Platinum Jubilee of Elizabeth II

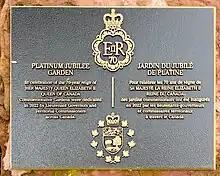
The plaque for the Platinum Jubilee Garden at Government House in Charlottetown, Prince Edward Island

Across England, Jubilee-themed woolly postbox toppers appeared in towns and villages. St Mary's Church, Stogumber in Somerset was covered in more than 2,000 textile flowers for the occasion. The flowers were knitted, crocheted and sewn by volunteers.